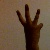
The image shows a hand gesture representing the number 6 in Indian Sign Language.